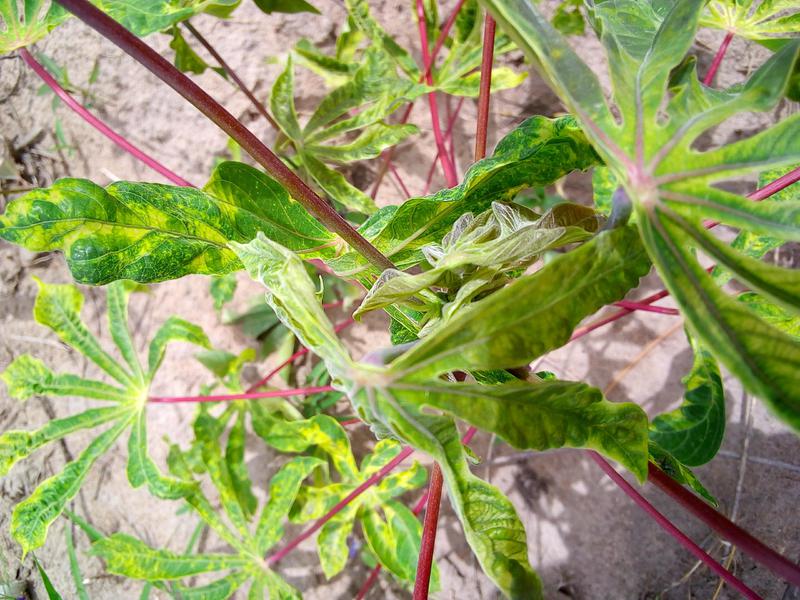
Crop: cassava
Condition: mosaic_disease